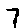
Label: 7